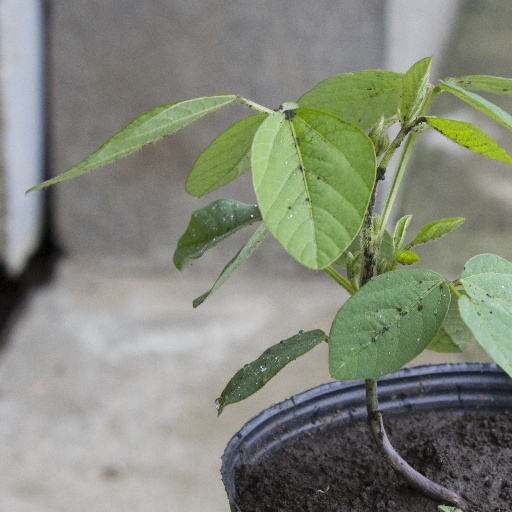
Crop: soybean